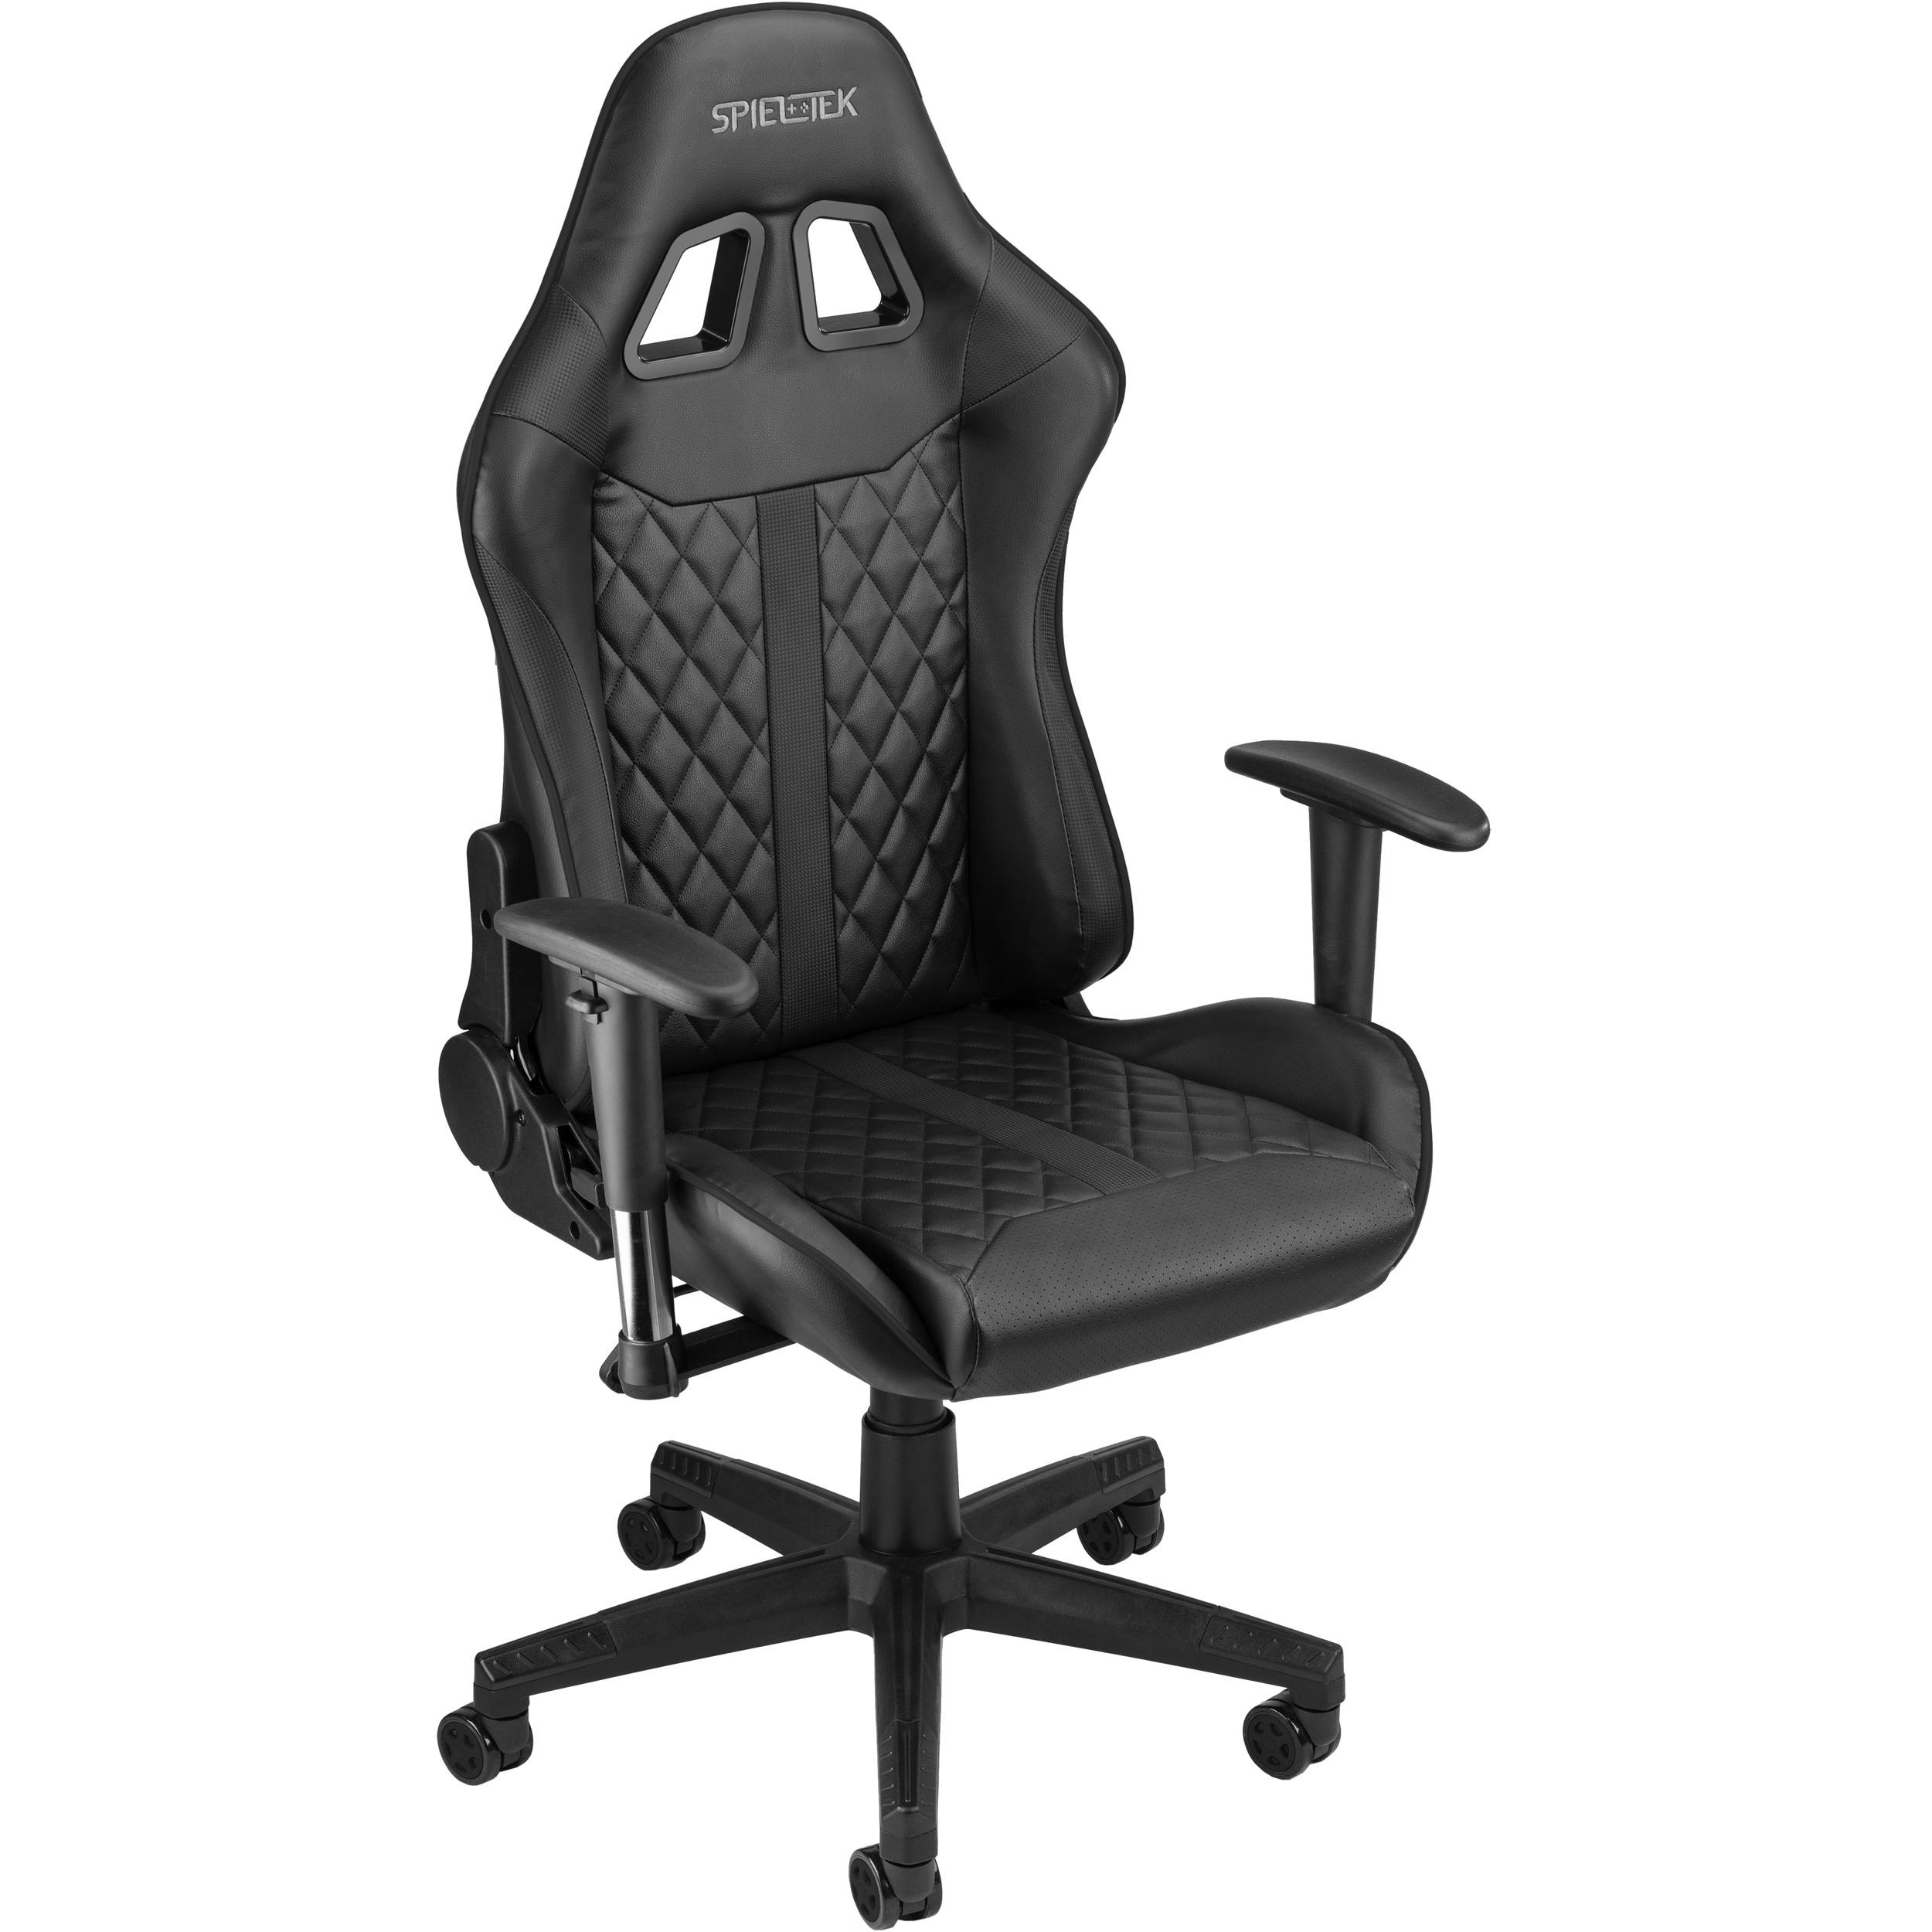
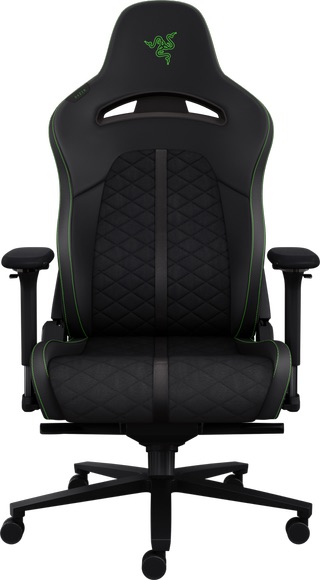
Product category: items_chair
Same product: no